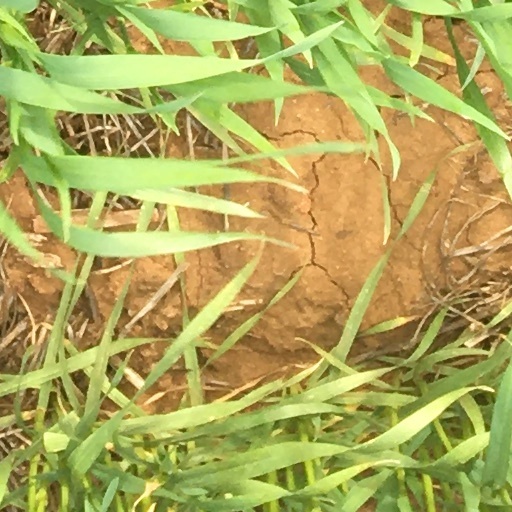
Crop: wheat